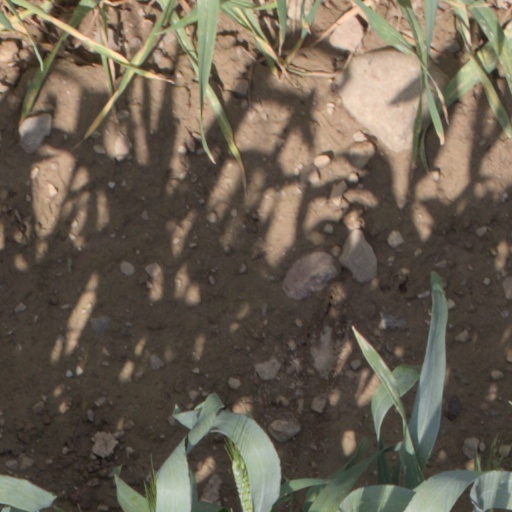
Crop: wheat